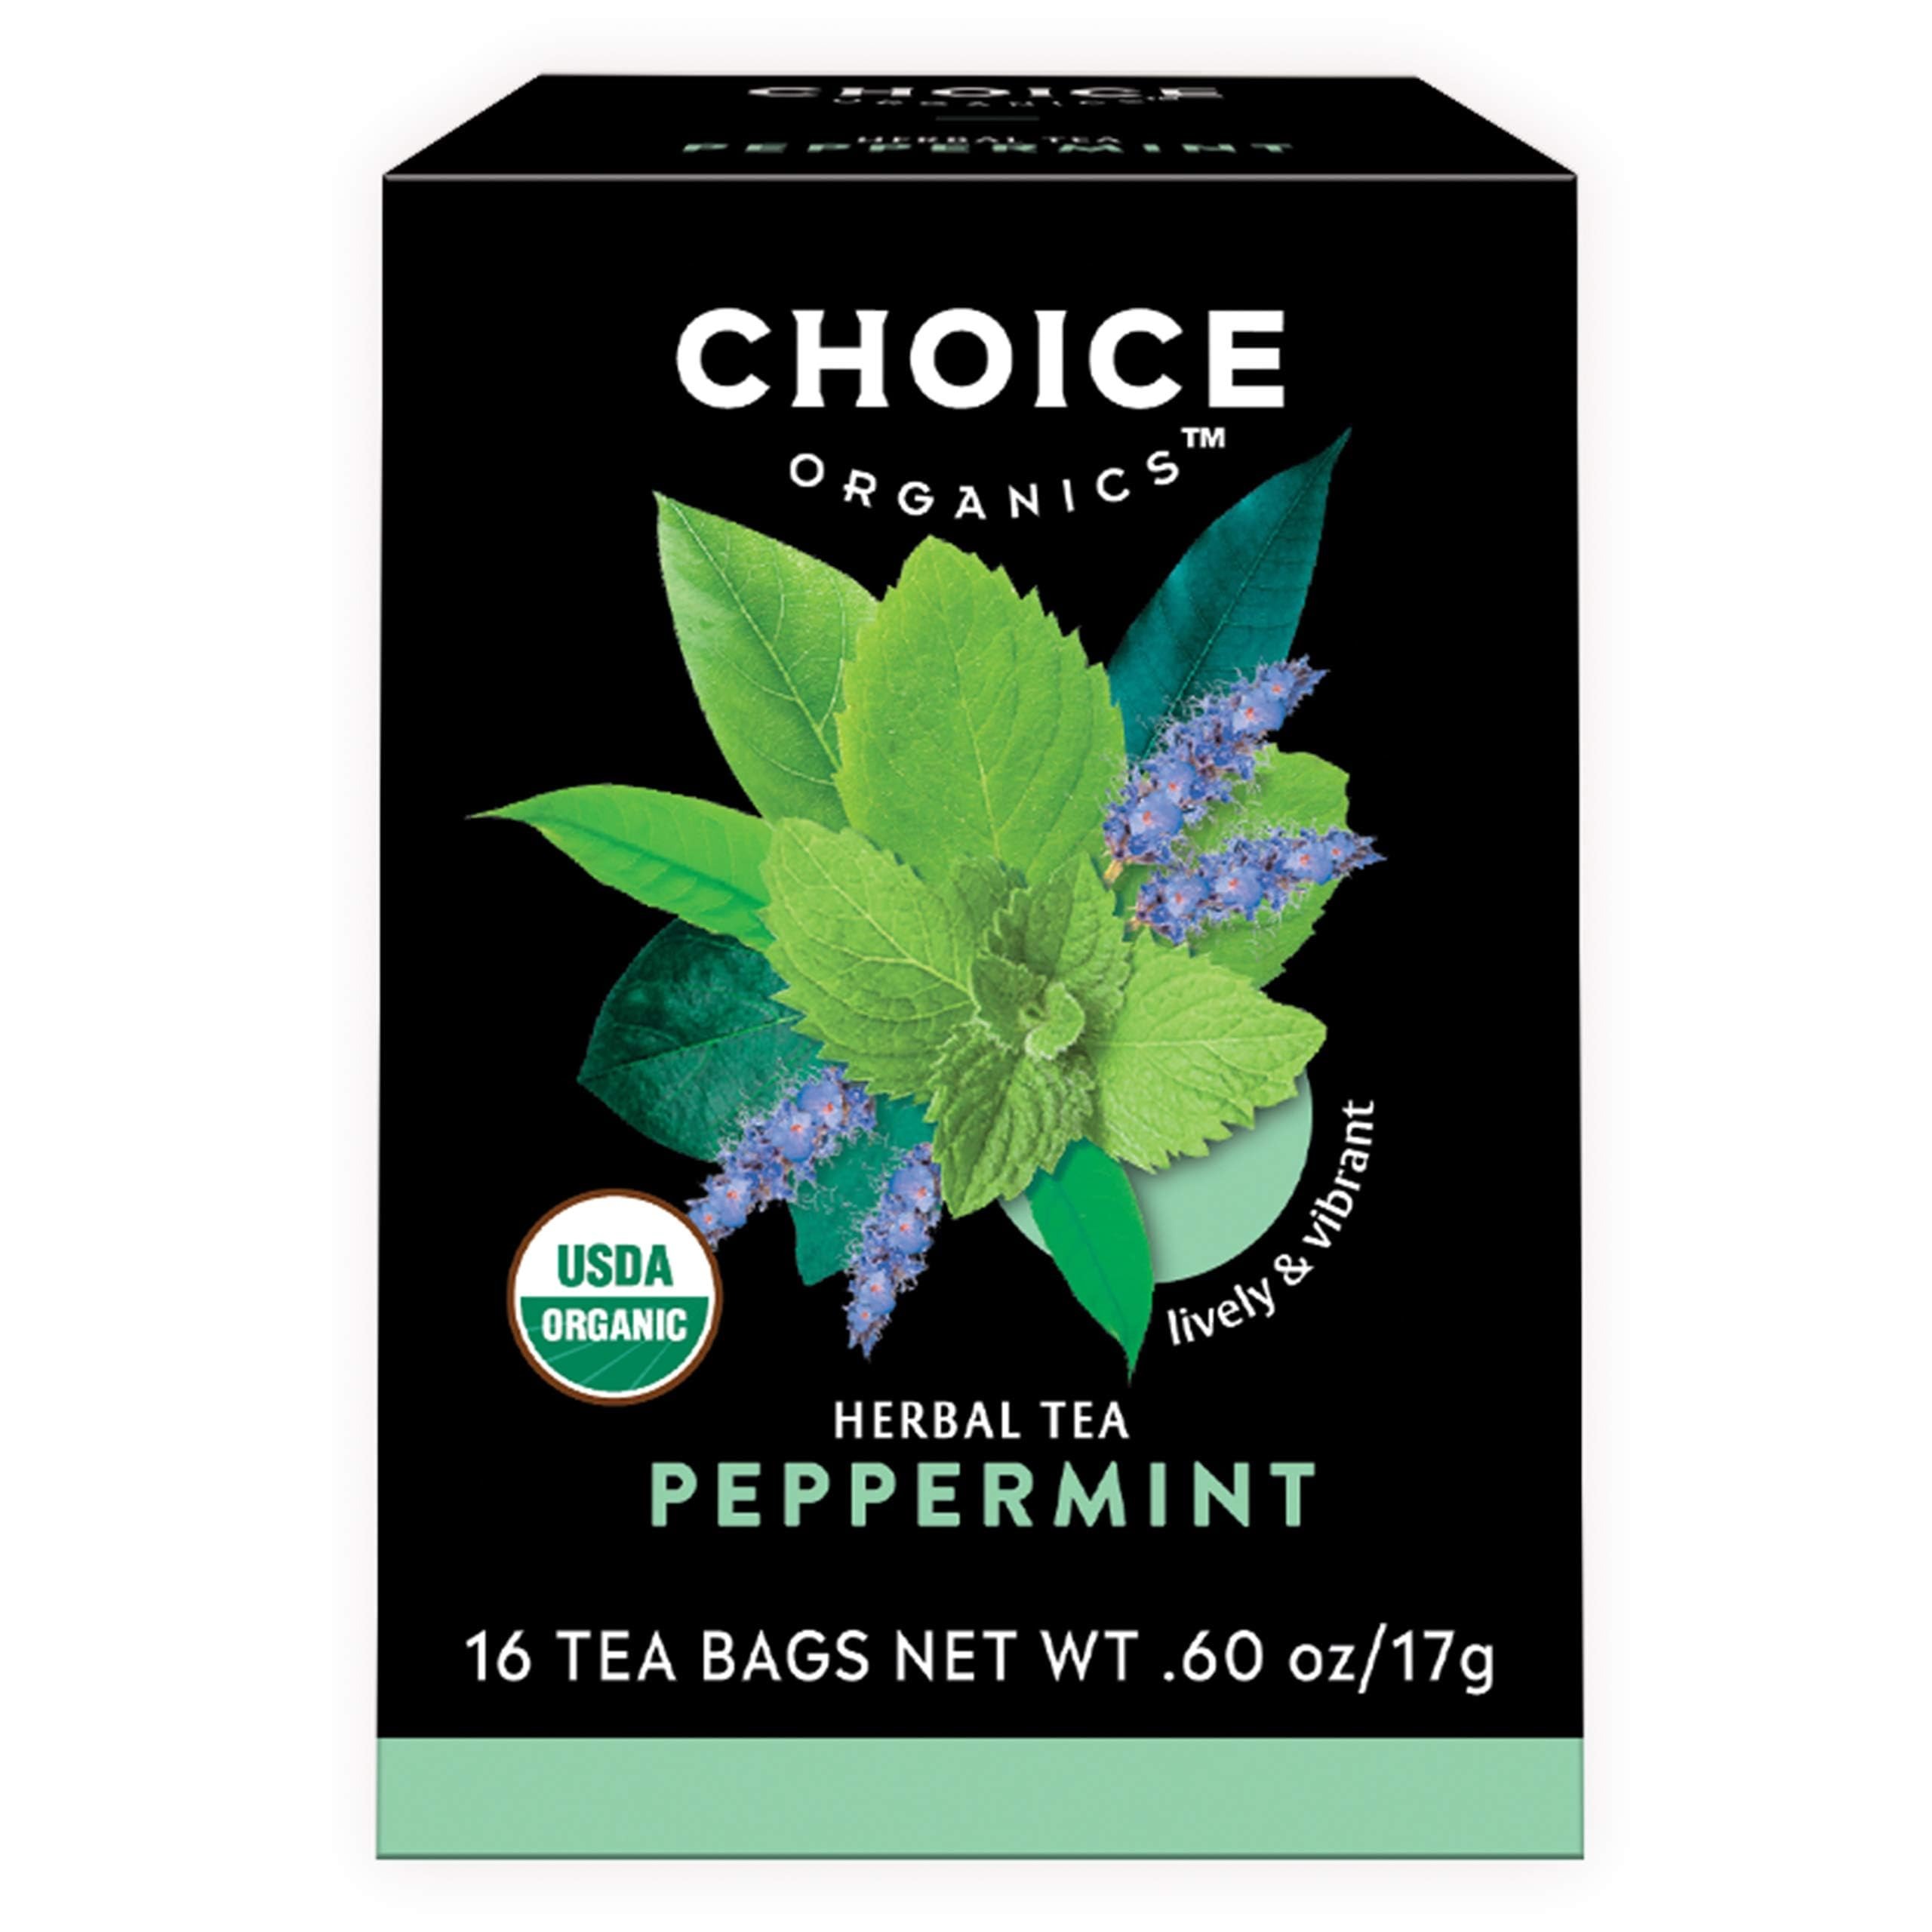
Item Name: Choice Organics - Organic Peppermint Tea (1 Pack) - Compostable - Caffeine Free - 16 Organic Herbal Tea Bags
Bullet Point 1: Flavor: Choice Organics Organic Peppermint tea is lively and vibrant, full of sweet minty goodness. Take in the deep and full flavor of this tea with every sip.
Bullet Point 2: Caffeine: Sit back and enjoy. This tea is naturally caffeine free.
Bullet Point 3: Better-For-You Ingredients: USDA Certified Organic, Non-GMO Project Verified, Kosher Certified, Vegan and Gluten Free. Crafted from high quality teas and botanicals – no artificial flavors or sweeteners.
Bullet Point 4: We Choose to Care for the Planet: Our organic teas are individually packaged in natural fiber, compostable tea bags and then packed into cartons made from 100% recycled paperboard. Our teas are expertly blended in our LEED-certified tea facility.
Bullet Point 5: Tea with Intention: A collection of black, puerh, oolong, green, white and herbal teas, sustainably sourced and blended to perfection for a full-flavored taste experience every time.
Bullet Point 6: Certified Organic
Value: 0.6
Unit: Ounce

Price: 4.19